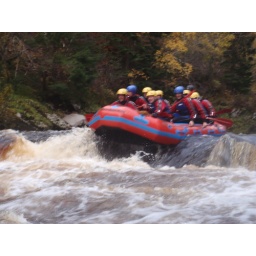
white water rafting two day adventure stag weekend. three sections of the Findhorn river over two days.